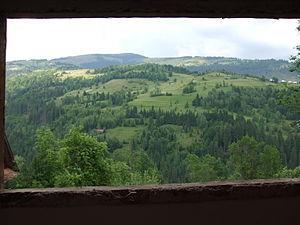
Horea est une commune du județ d'Alba, Roumanie qui compte 2 143 habitants.